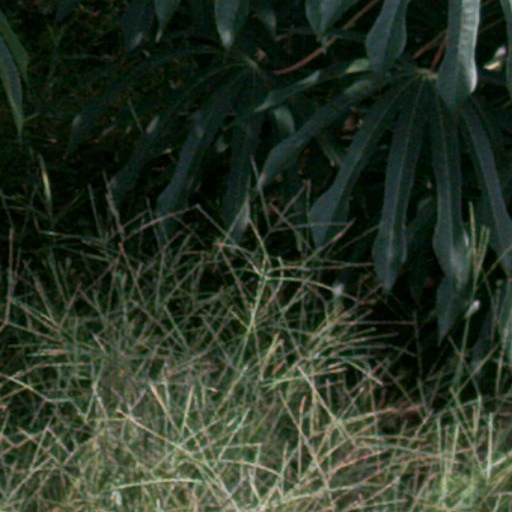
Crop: cassava